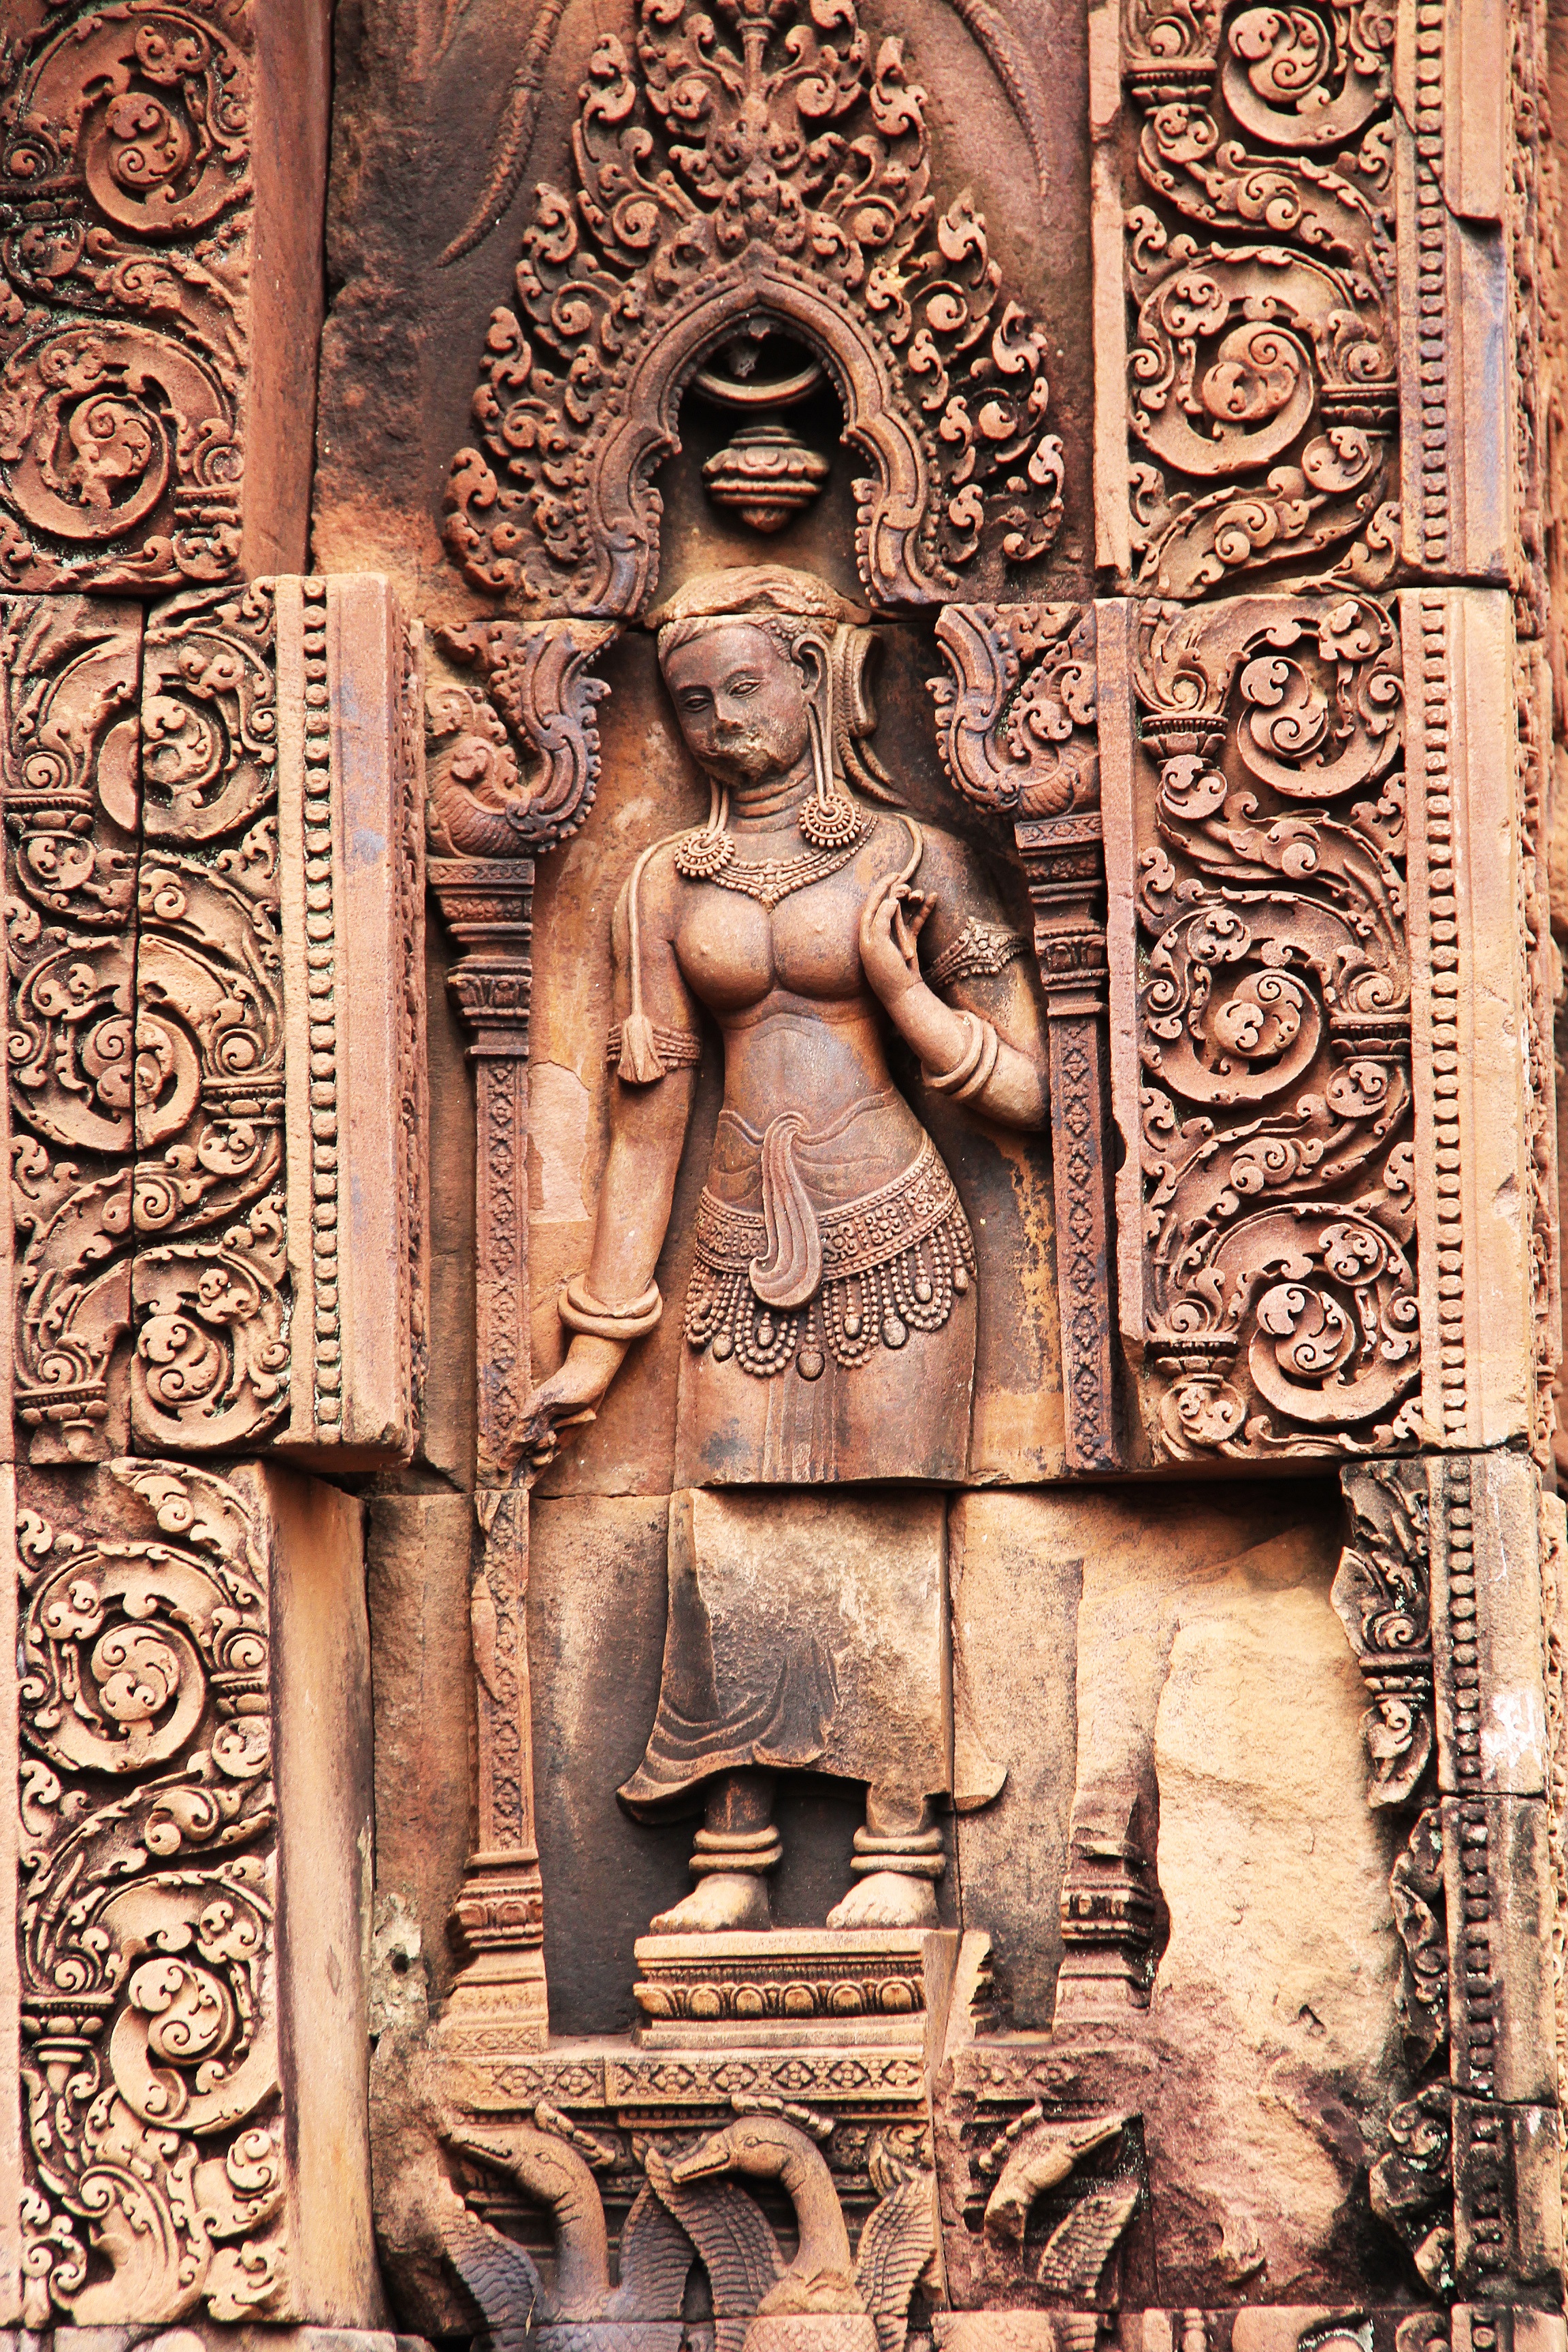
architecture, antique, old, stone, monument, tourist, travel, statue, buddhism, religion, asia, ancient, ruin, tourism, place of worship, sculpture, art, temple, cambodia, beautiful, history, heritage, unesco, carving, relief, angkor wat, middle ages, mythology, angkor, khmer, siem reap, stone carving, hindu temple, gautama buddha, ancient history, banteay srei